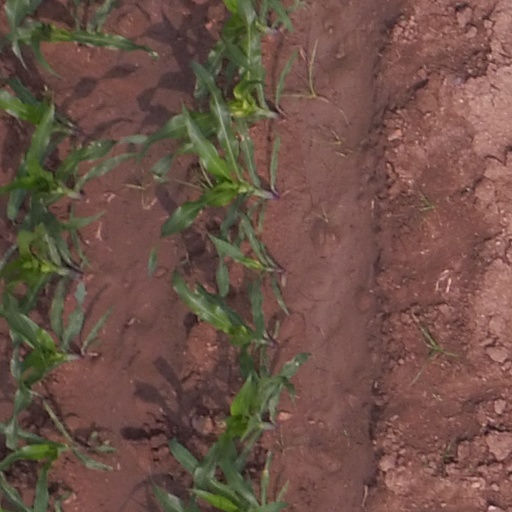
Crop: maize; corn